Jack Redman

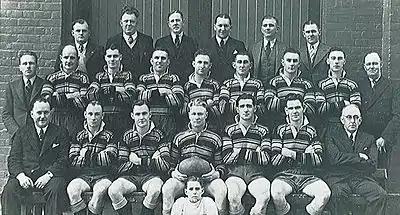
Balmain Premiers 1939 - Redman 2nd row 3rd from left

He joined the RAAF in 1941 and did not play rugby league again. He rose to squadron leader and was shot down over Borneo on 5 July 1945, five days before his 31st birthday.